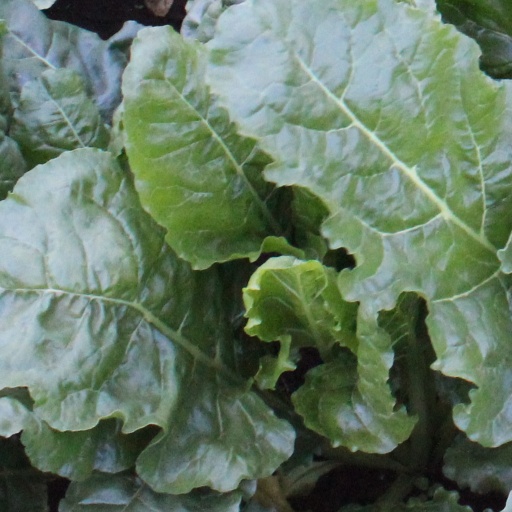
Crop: sugar beet